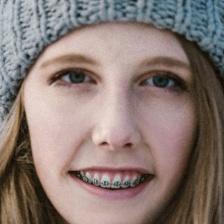
Label: faces